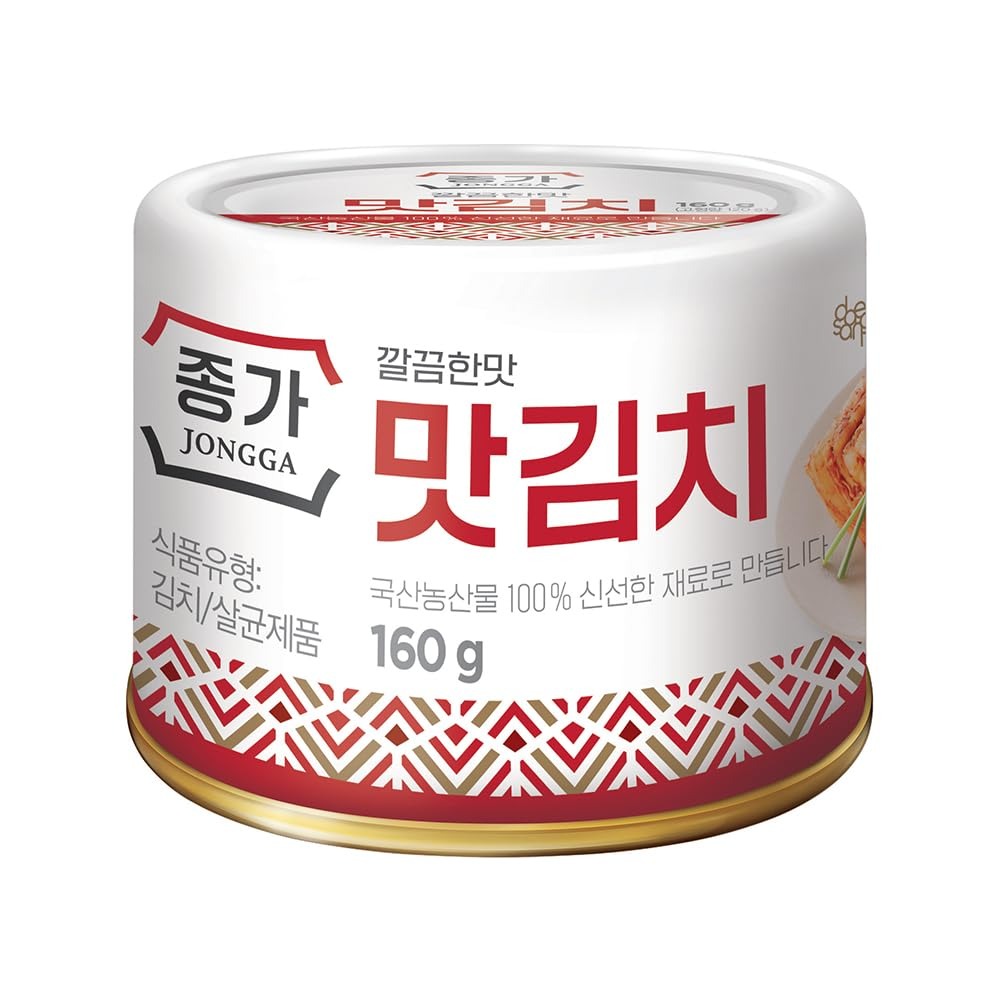
Item Name: JONGGA Original Can Kimchi (Pack of 1), Shelf Stable Canned Kimchi, Spicy Korean Authentic Fermented Pickled Cabbage, Perfect with Ramen, Noodles and Rice
Bullet Point 1: AUTHENTIC TASTE: Jongga's canned kimchi is crafted using traditional fermentation methods and premium ingredients, ensuring an authentic and fresh taste that captures the essence of Korean kimchi.
Bullet Point 2: TWO FLAVORS: The Original flavor features spicy, fermented cabbage bursting with Korean flavors. The Stir-fried option adds grilled notes to the deep savory taste, providing a moderately less spicy alternative for those who prefer milder heat.
Bullet Point 3: VERSATILITY: With its spicy kick and crunchy texture, this kimchi is a versatile addition to various dishes, including soups, stews, stir-fries, and sandwiches, enhancing the flavor profile of your meals.
Bullet Point 4: NUTRIENT-RICH: Made from napa cabbage and aromatic ingredients, Jongga's canned kimchi promotes healthy digestion, boosts the immune system, and is rich in vitamins, fiber, and probiotics, offering a nutritious addition to your diet.
Bullet Point 5: NO. 1 KIMCHI BRAND JONGGA: Experience the globally renowned taste and quality of Jongga's kimchi, bringing the authentic flavors of Korea to your table. Add a refreshing and healthy kick to your meals with this convenient and delicious canned kimchi option.
Product Description: Looking for an authentic and delicious kimchi that's convenient and healthy? Look no further than Jongga's canned kimchi! Made using traditional fermentation methods and premium quality ingredients, Jongga's canned kimchi offers an authentic and fresh taste that's perfect for any meal. With a spicy kick and crunchy texture, this kimchi is versatile and delicious, and can be used in a variety of dishes, including soups, stews, stir-fries, and sandwiches. Jongga's canned kimchi is not only delicious, but it's also healthy and nutritious. Made with napa cabbage and aromatic ingredients, it promotes healthy digestion, improves the immune system, and is packed with vitamins, fiber, and probiotics. And with its convenient and practical packaging, Jongga's canned kimchi is easy to store and transport, making it a perfect option for busy people on the go. So why wait? Experience the globally renowned taste and quality of Jongga's kimchi today, and add a refreshing and healthy kick to your meals! Korea's Kimchi, now for everyone.
Value: 1.0
Unit: Count

Price: 5.98